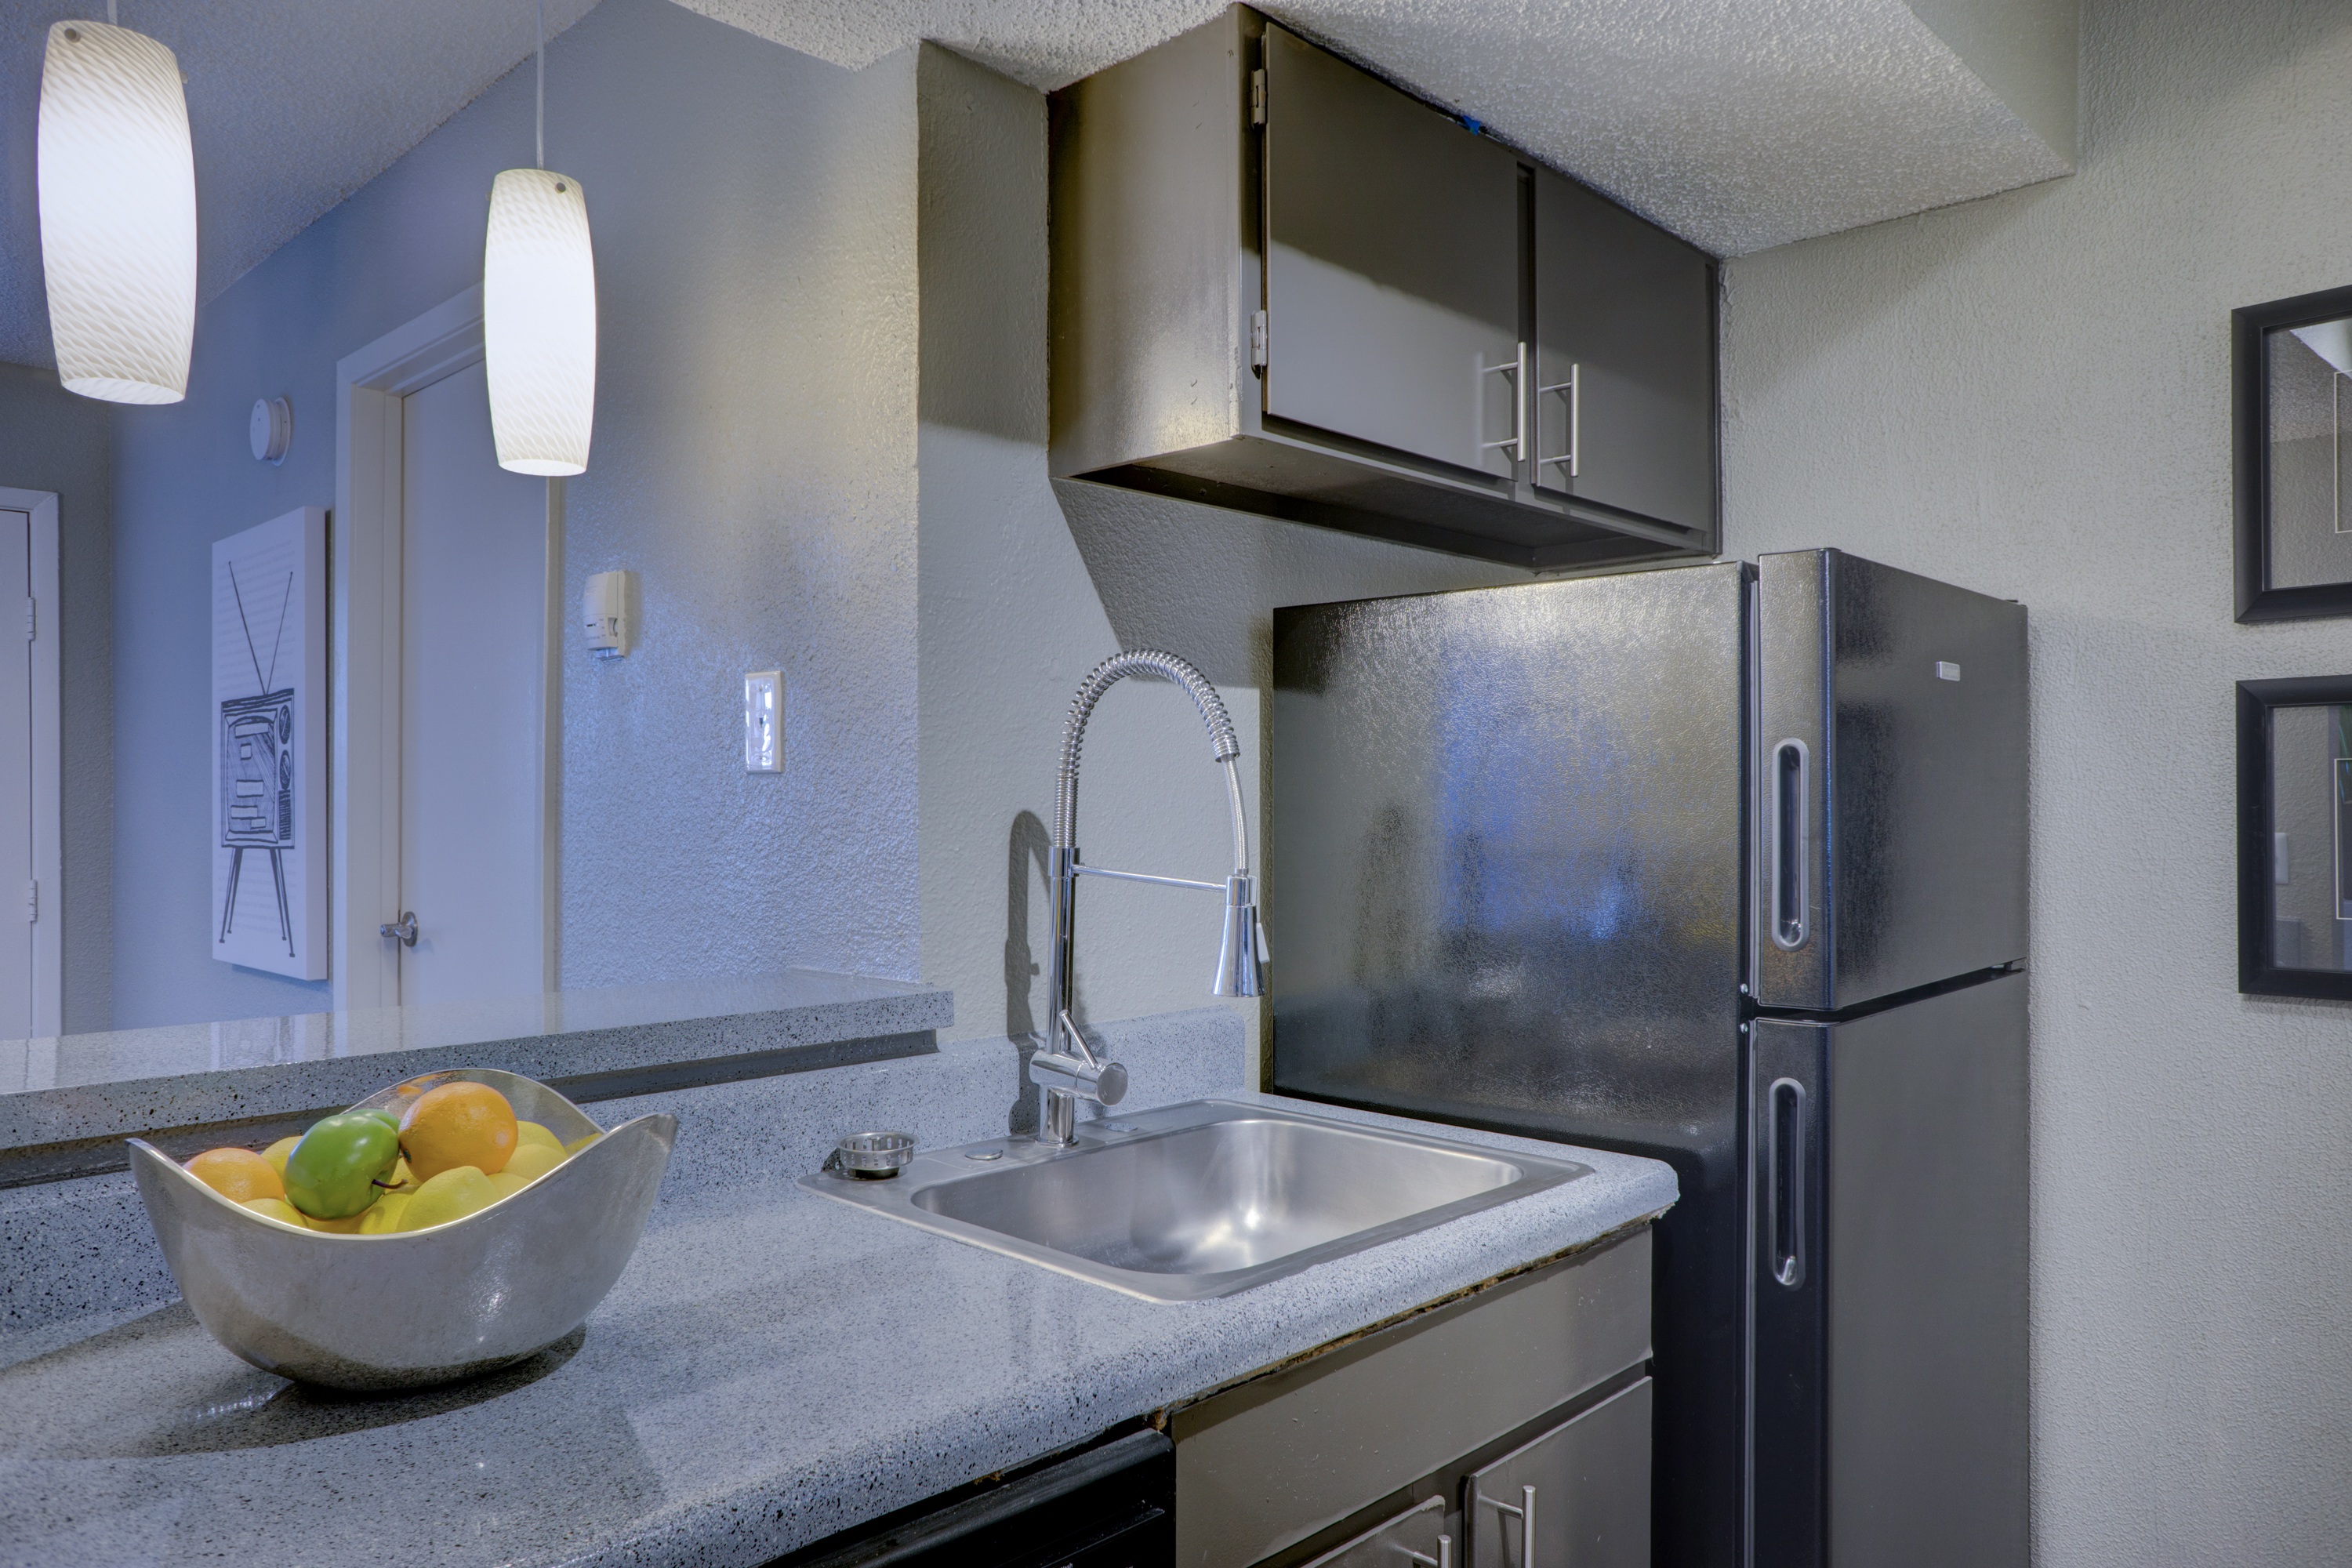
kitchen, apartment, home, interior, house, design, modern, sink, clean, counter, appliances, cabinets, stainless, steel, refrigerator